Popular fashion in ancient China

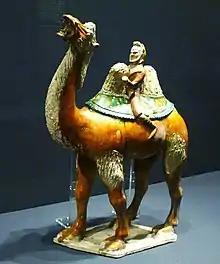

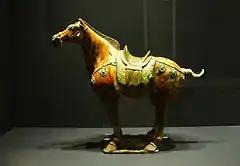

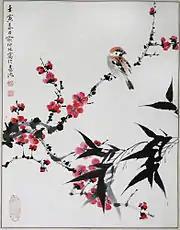
A typical image of plum blossom

The development of porcelain technology in Song dynasty is unprecedented, with multifarious vessel shapes and rich and colourful decorative patterns. It does not means that there is no change in the aesthetics in Song. In contrast, people in Song dynasty pursued the charm of extreme in aspect of porcelain. The contents of the decorative patterns have transformed into the lively flower, birds, fish or natural landscape, which needs various complicated techniques to accomplish. Even if there is no pattern in some porcelains, then the shapes and glazing colour will be the primary artistic appreciations. There are many techniques have been improved or innovated such as hollow out, embossing, appliqué (add material on the surface) and making glazing colour varying in one porcelain(the colour of glaze can look like a waterfall). The porcelain products that contain clever design, unique technique or exquisite craftsmanship are praised and pursued as Song dynasty was a period of highly developed science and technology as well as prosperity of porcelain crafts.